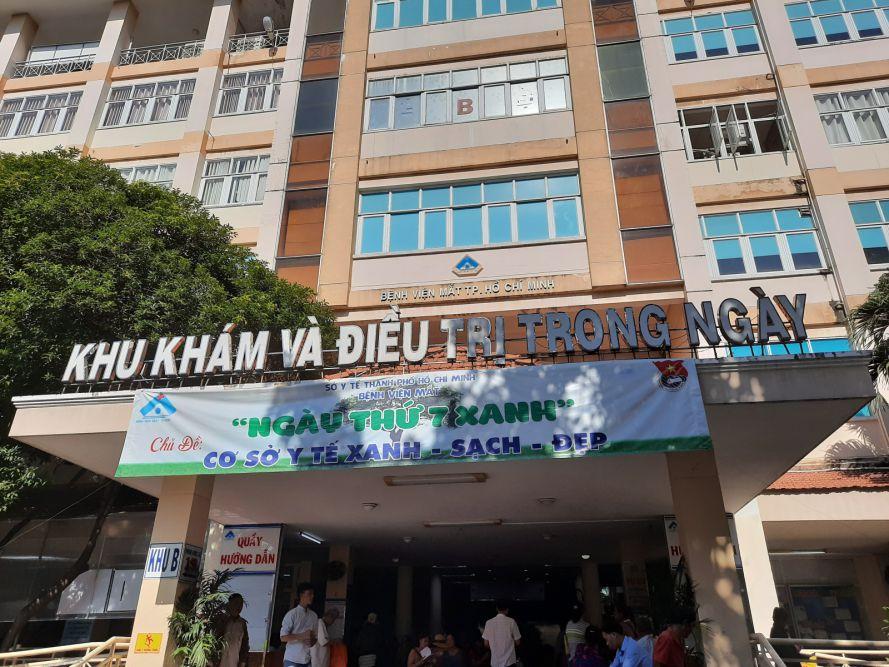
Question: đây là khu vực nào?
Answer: đây là khu vực khám và điều trị trong ngày